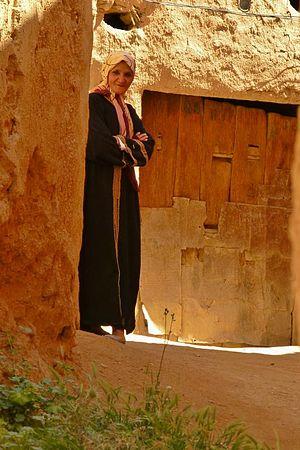
El Kantara ou Kantara ou encore Gantara, est une commune de la wilaya de Biskra en Algérie. C'est une oasis située dans le sud-ouest des Aurès, à 52 km au nord de Biskra et à 62 km au sud-ouest de Batna. Le site naturel d'El Kantara et le patrimoine romain sont classés et protégés depuis 1923.